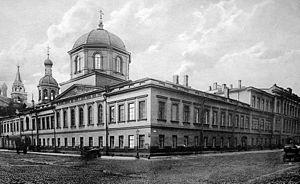
Le lycée N°1 de Saint-Pétersbourg ou Premier gymnasium classique de Saint-Pétersbourg était un établissement d'enseignement secondaire de garçons, de type lycée classique, qui était considéré comme l'un des plus prestigieux de Saint-Pétersbourg. Il changea plusieurs fois de dénomination au cours des ans. Il préparait aux études classiques l'élite future de l'Empire russe.